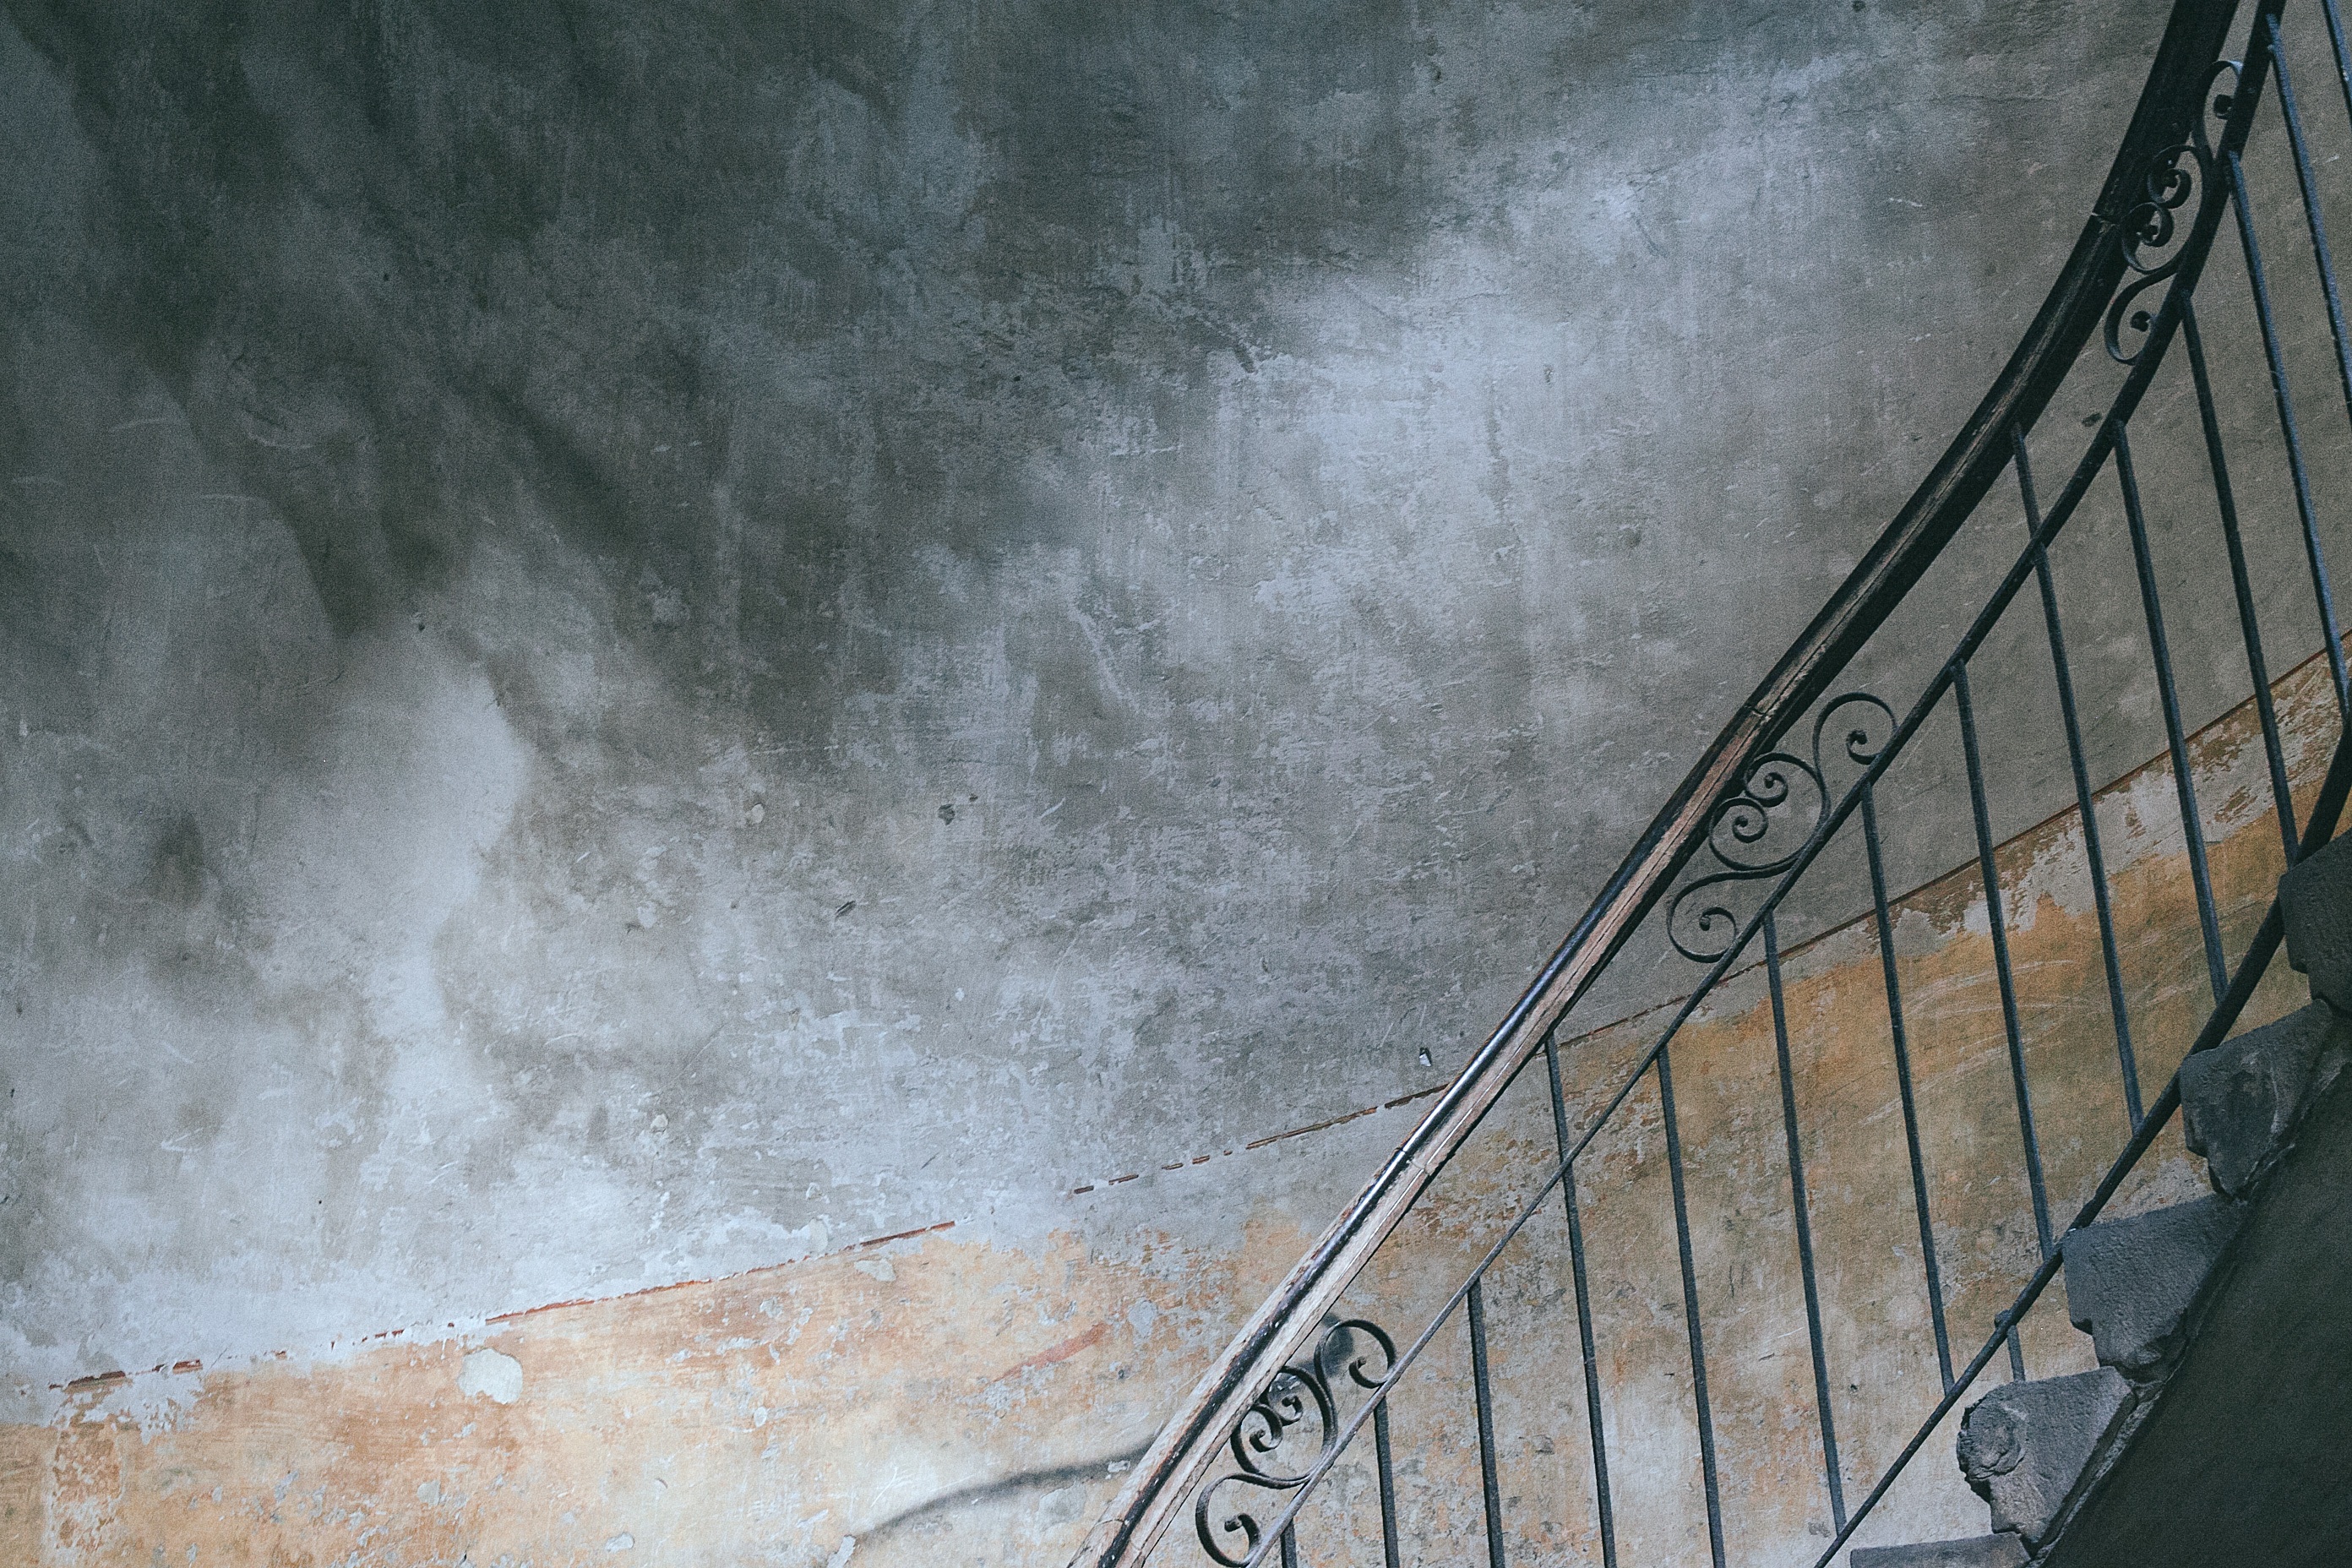
wall, staircase, line, stairway, material, concrete, stairs